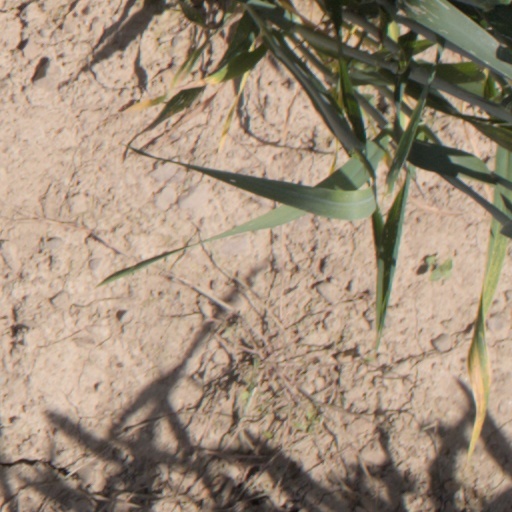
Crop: wheat